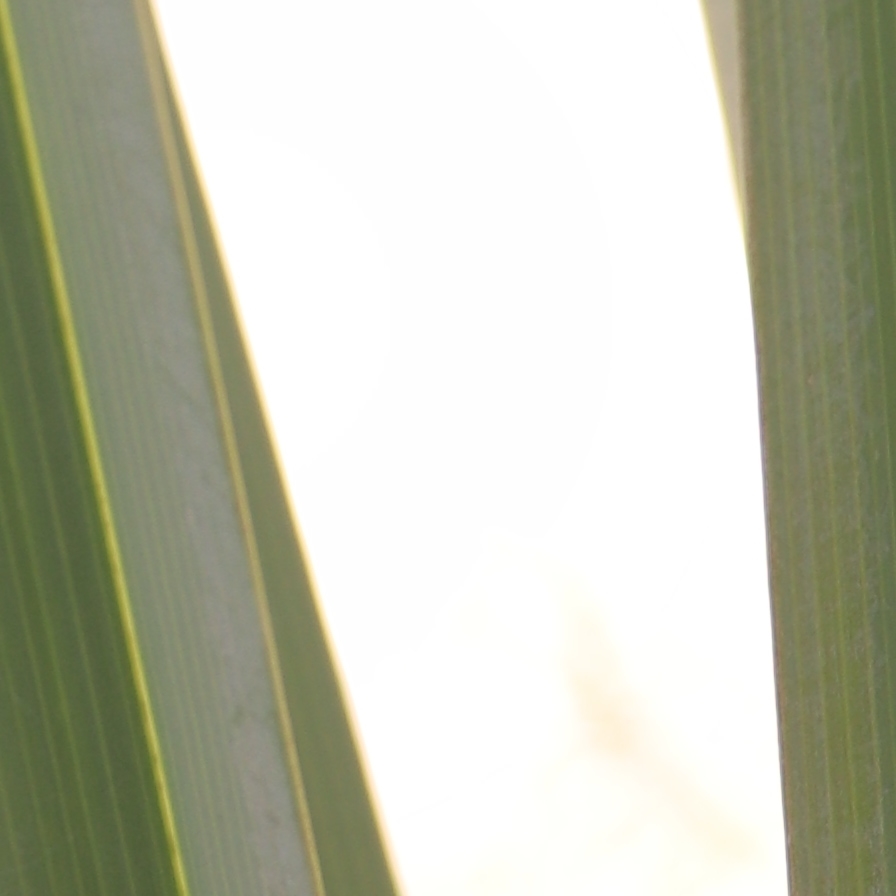
Label: Healthy